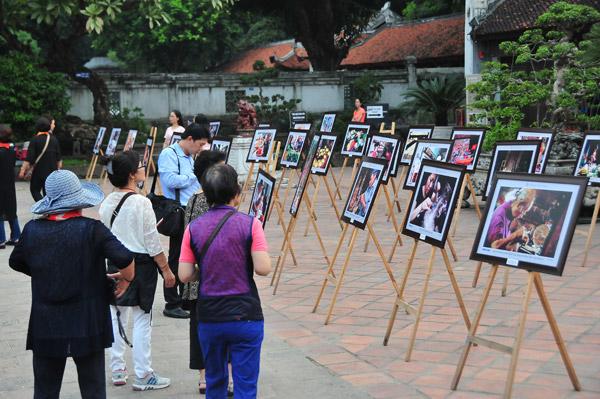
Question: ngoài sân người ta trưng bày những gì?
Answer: trưng bày các bức tranh